Reinhard Schwabenitzky

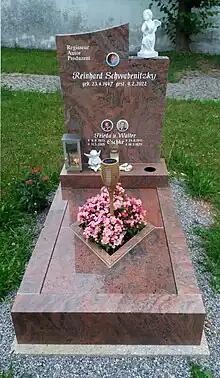
Irrsdorf near Straßwalchen: Reinhard Schwabenitzky's grave

During the 1970s and 1980s he achieved success with the thirteen part German television series "Parole Chicago" (1979), the six part series "Tour de Ruhr" (1980) and the long-running German comedy series "Büro, Büro" (1982-1984). Another venture involved teaming up with the actor Helmut Fischer to produce a couple of episodes of the long-running television police-drama series "Tatort". There were also various cinema movies produced with the stage polymath Dieter Hallervorden.